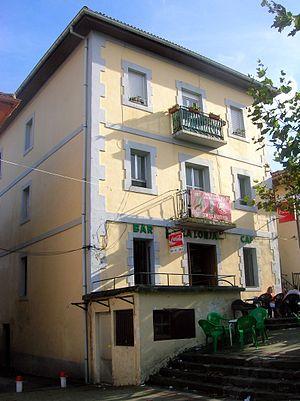
Valle de Trápaga en espagnol ou Trapagaran en basque est une commune de Biscaye dans la communauté autonome du Pays basque en Espagne.